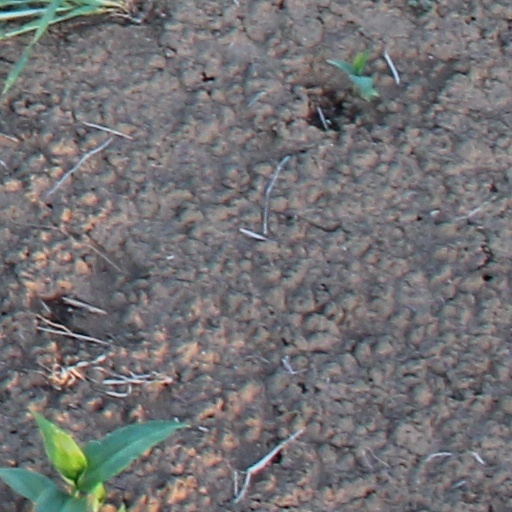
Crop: wheat